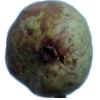
Label: pear_stone